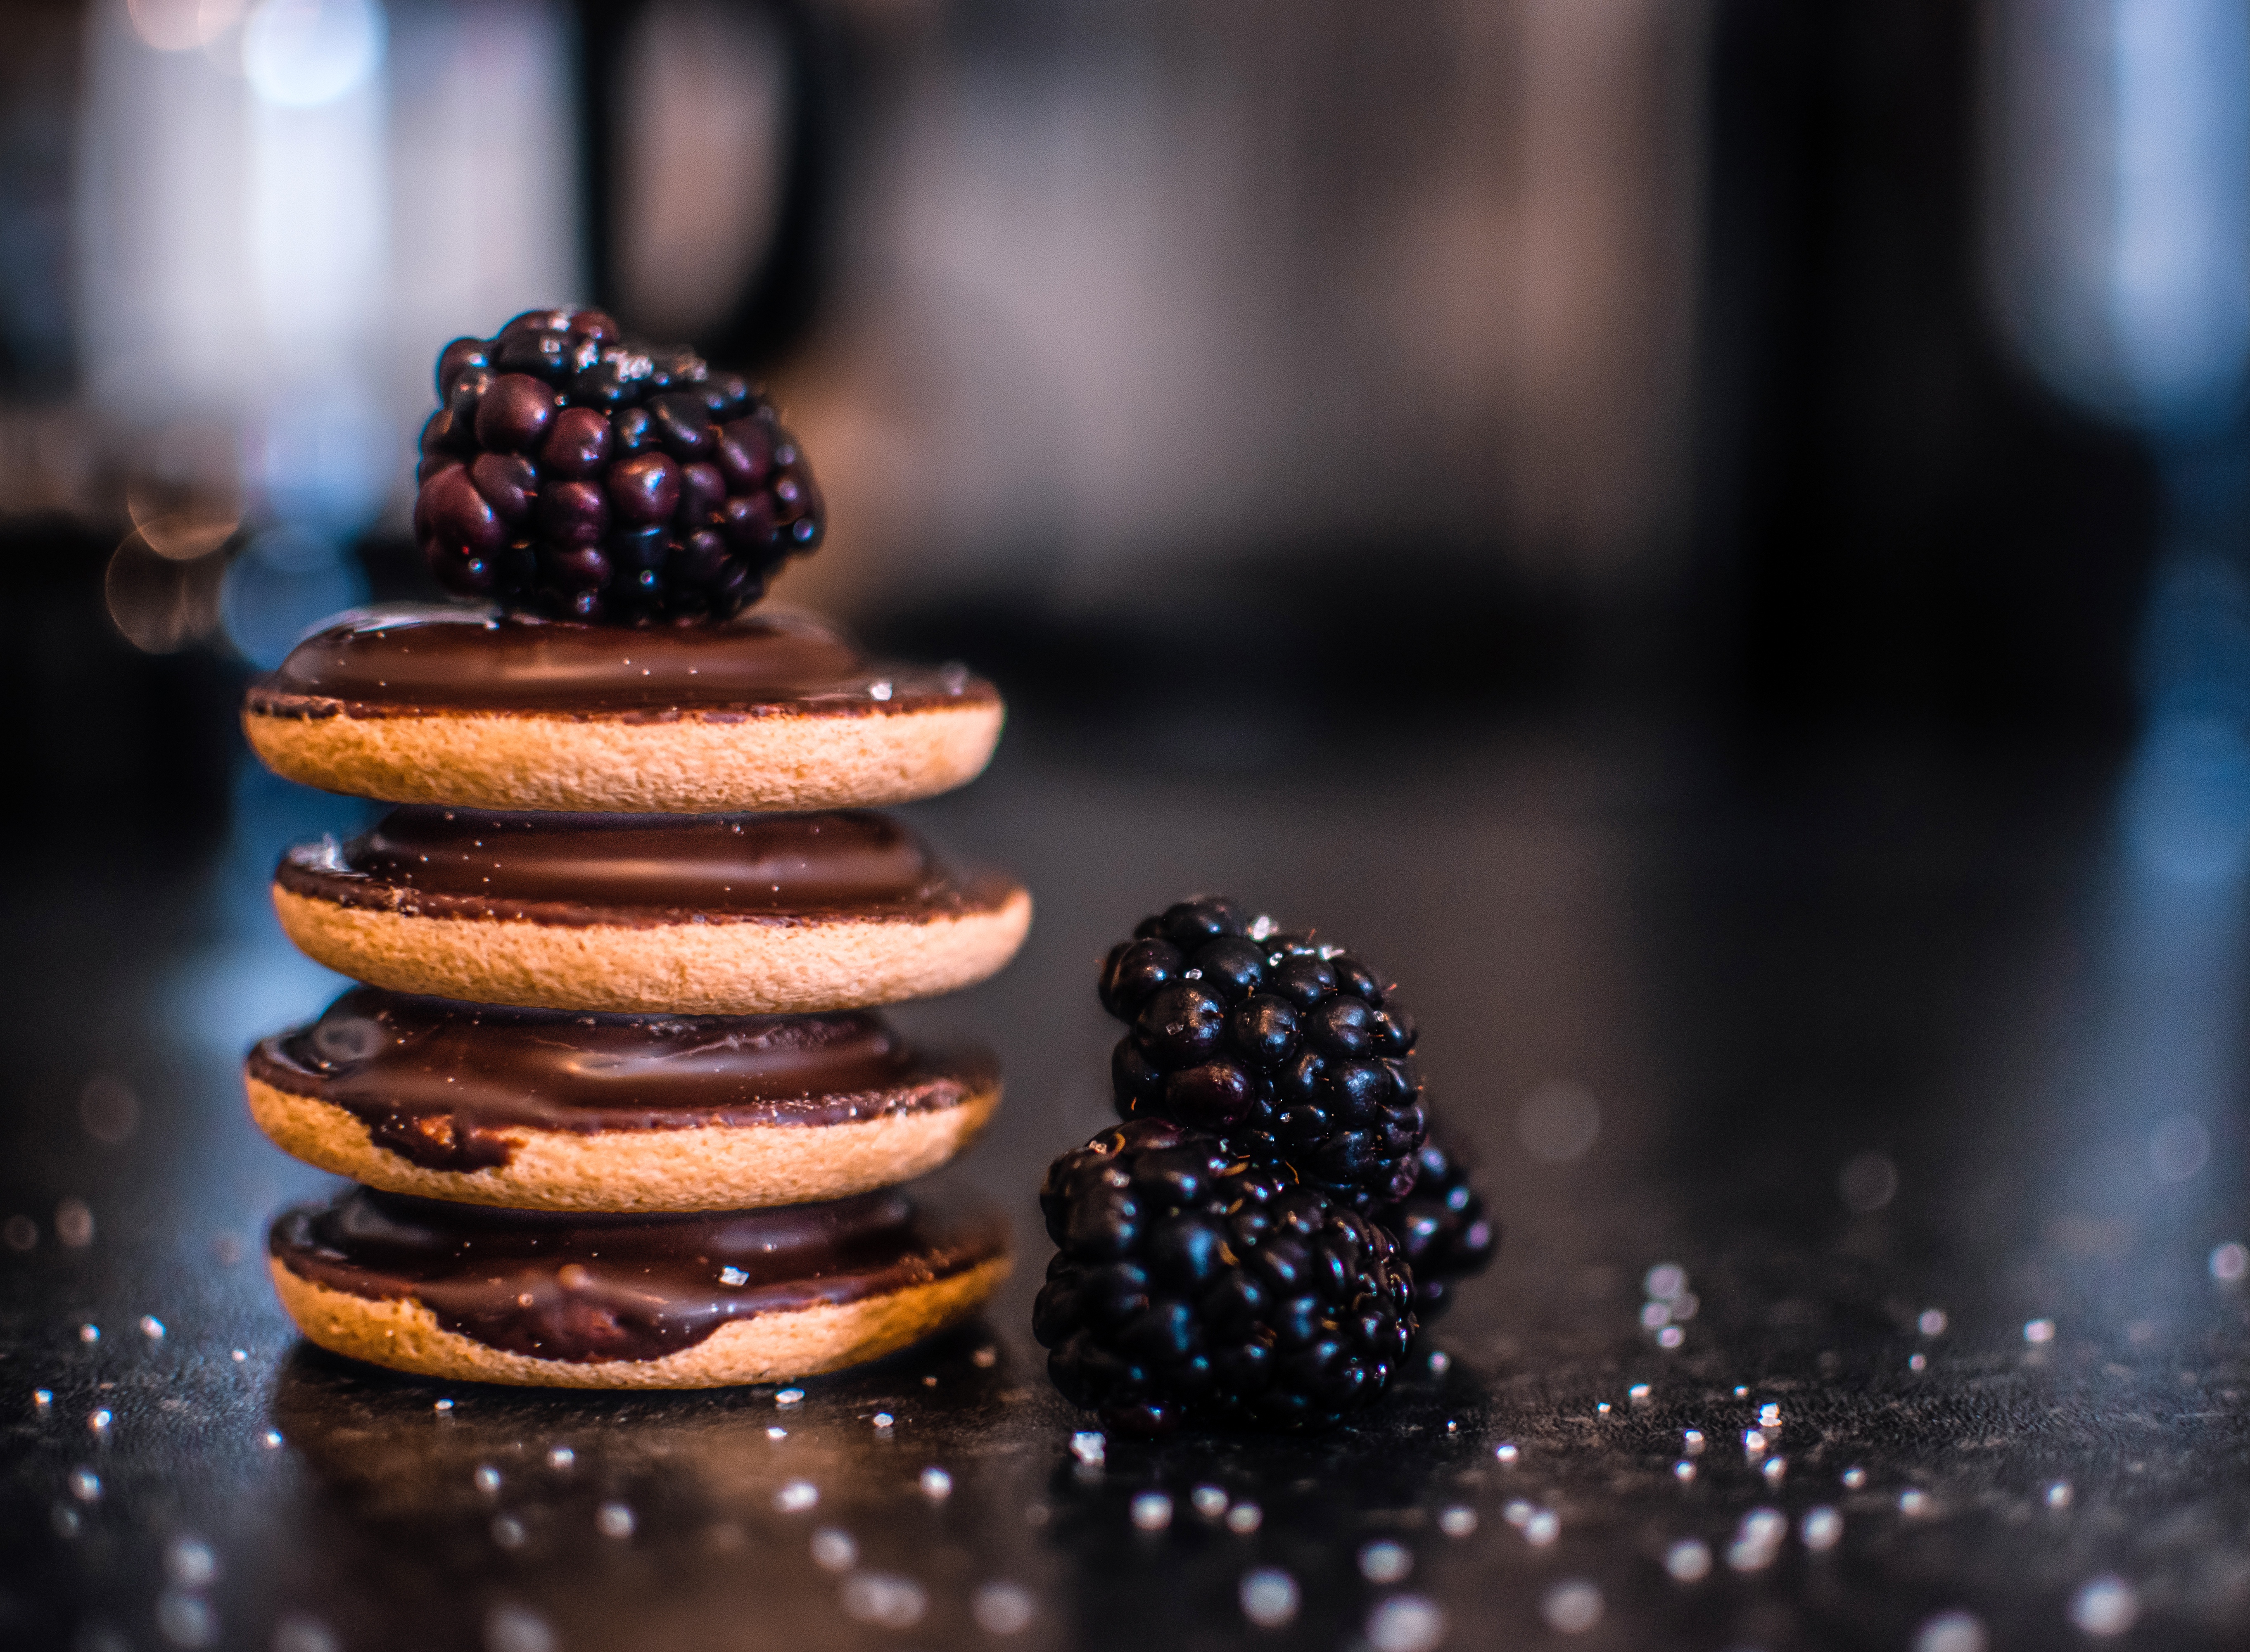
food, sweetness, berry, dish, blackberry, dessert, cuisine, fruit, pancake, baking, plant, baked goods, ganache, chocolate, still life photography, recipe, snack, finger food, produce, ingredient, cookie, superfood